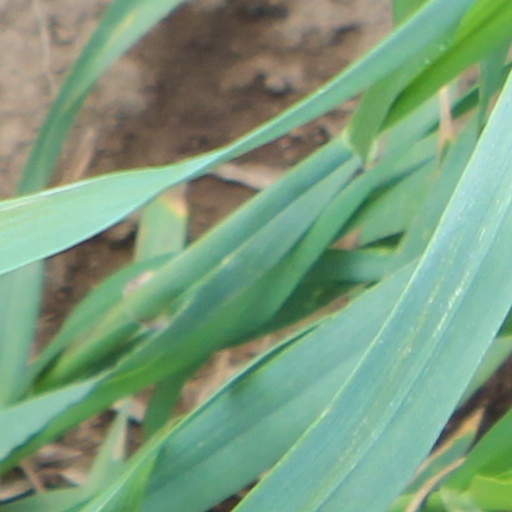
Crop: wheat